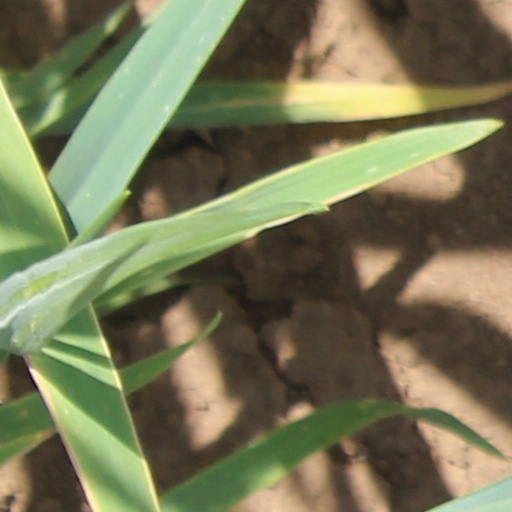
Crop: wheat